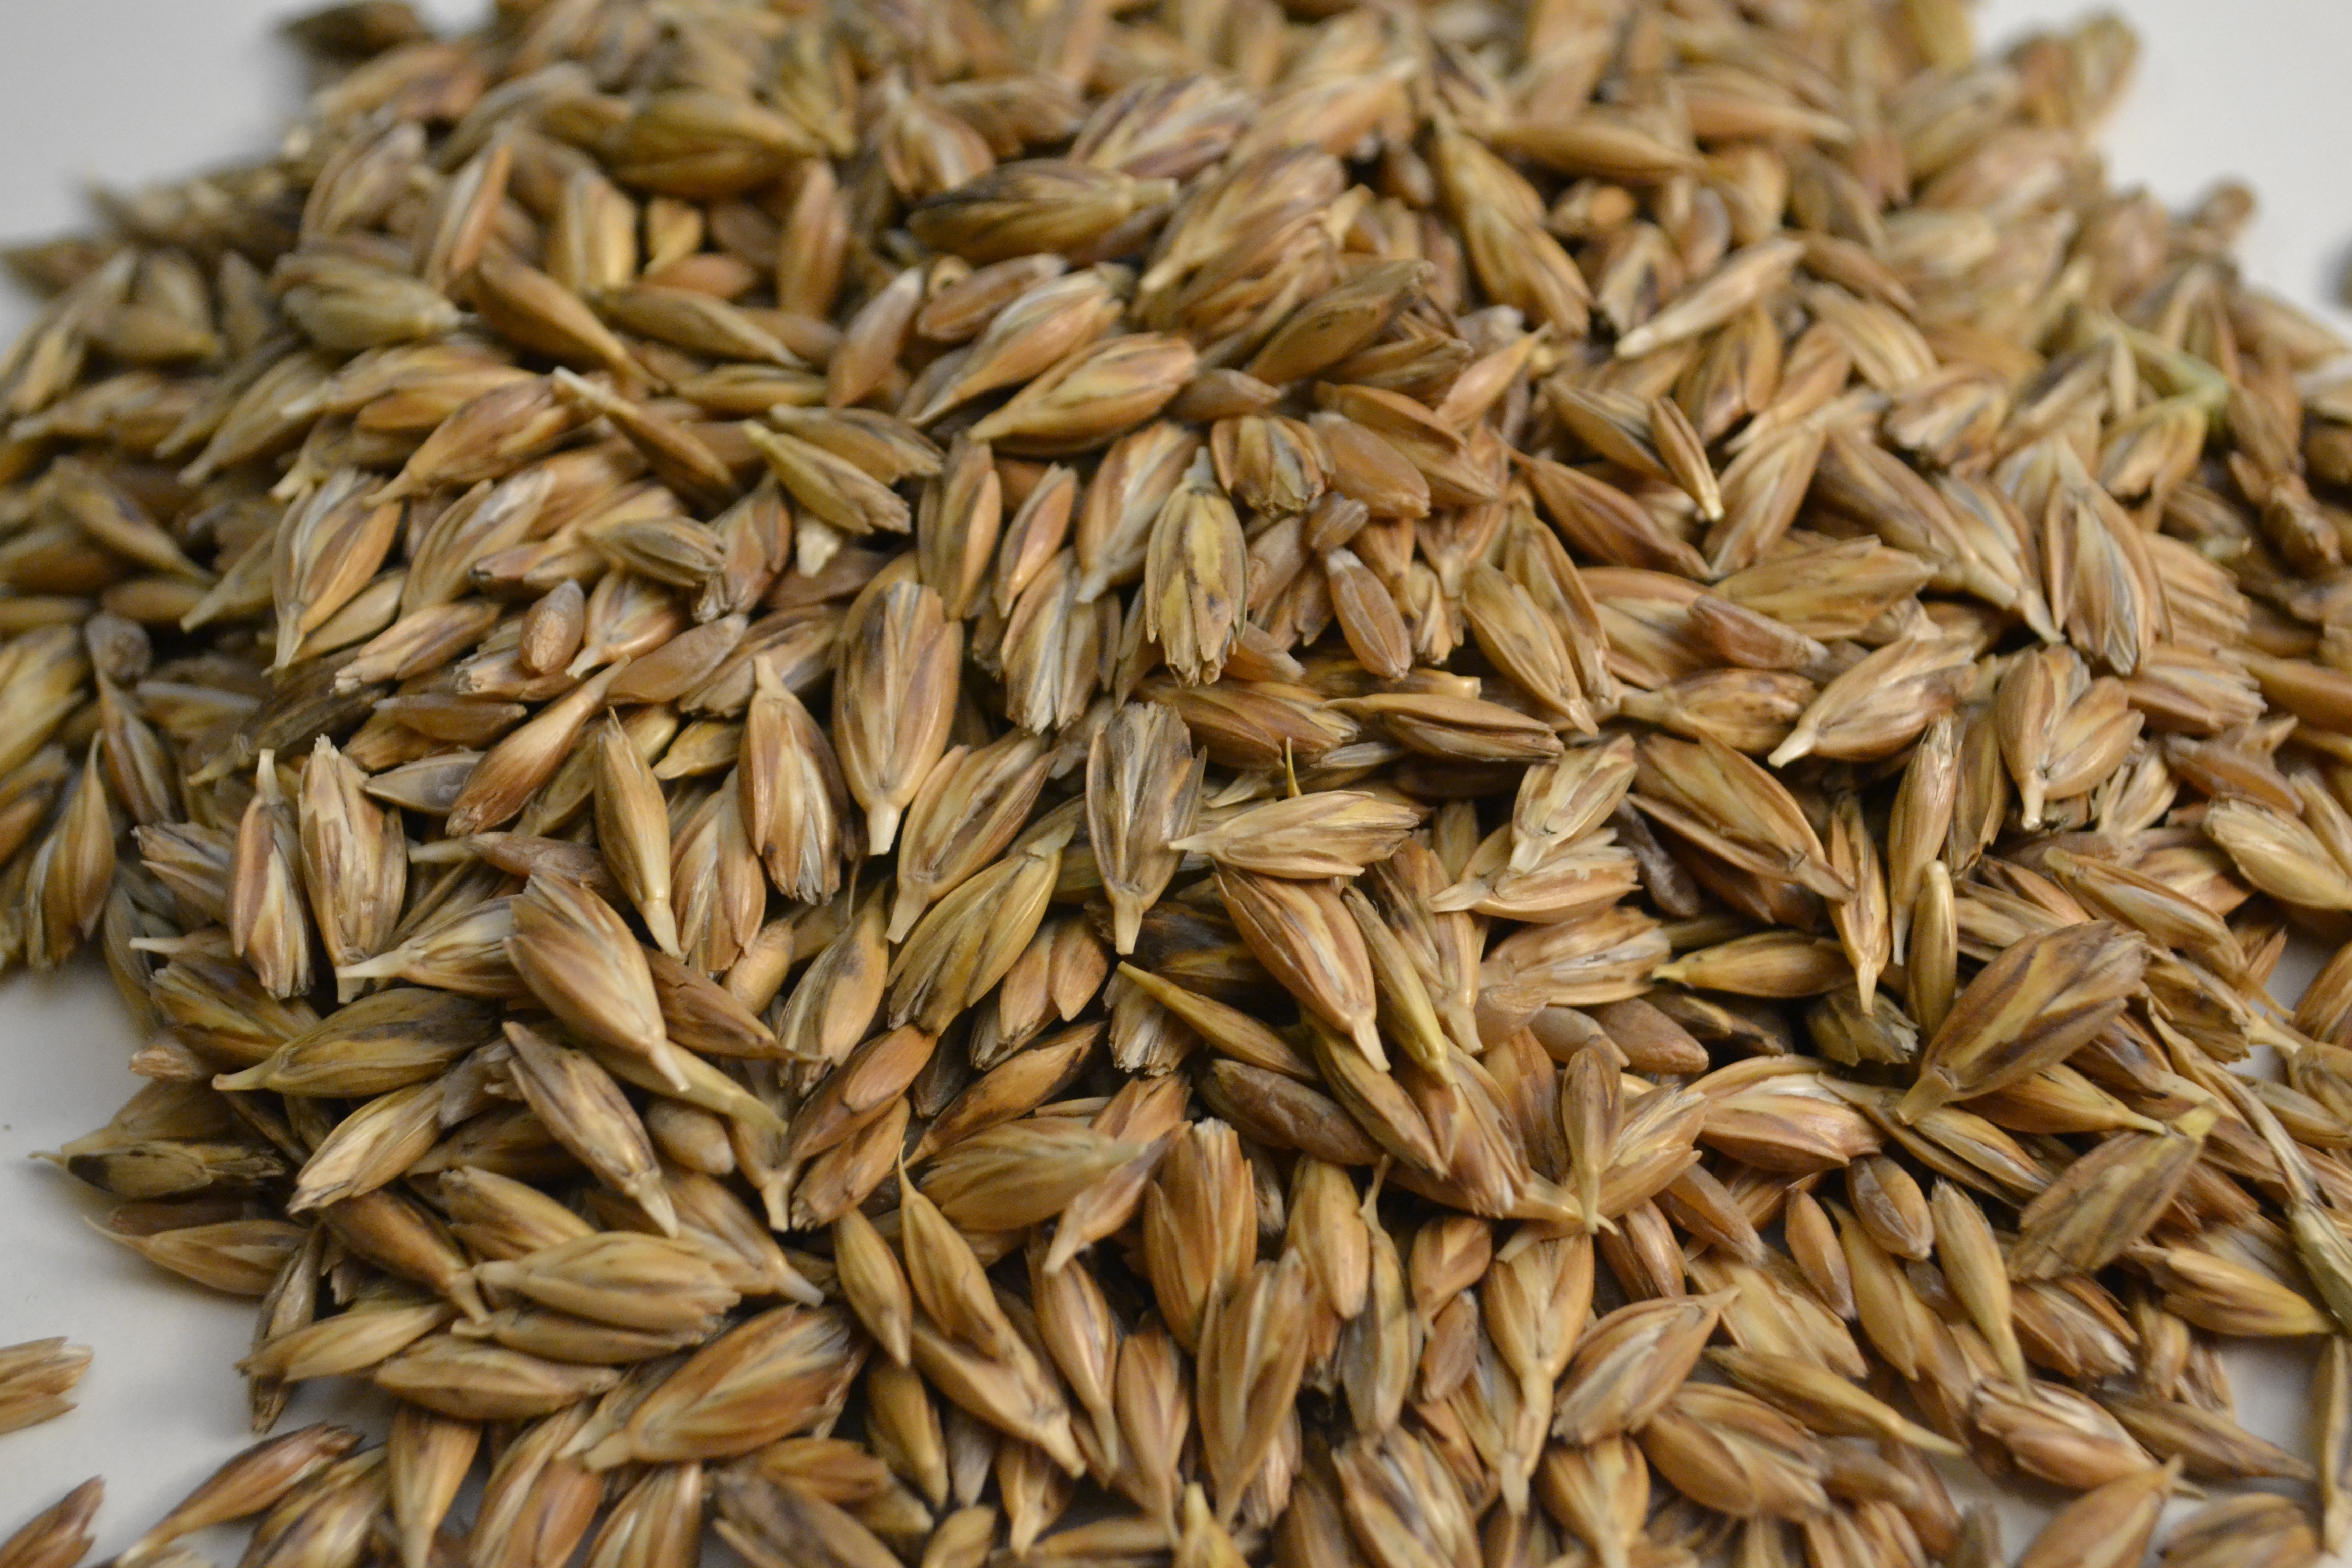
plant, wheat, food, herb, produce, vegetarian food, grains, flavor, flowering plant, fennel, caraway, emmer, sunflower seed, grass family, land plant, apiales, whole grain, parsley family